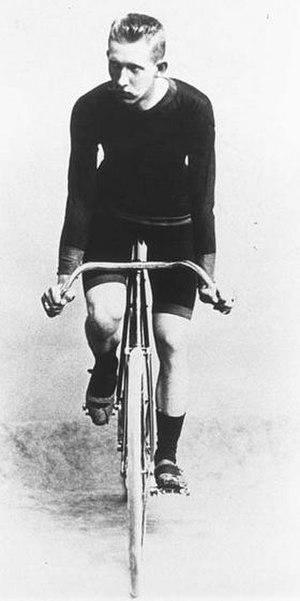
À l'occasion des Jeux olympiques d'été de 1896, six épreuves de cyclisme sont organisées au Vélodrome de Néon Phaléron du 8 au 13 avril 1896. Dix-neuf cyclistes représentant cinq délégations participent à ces épreuves.